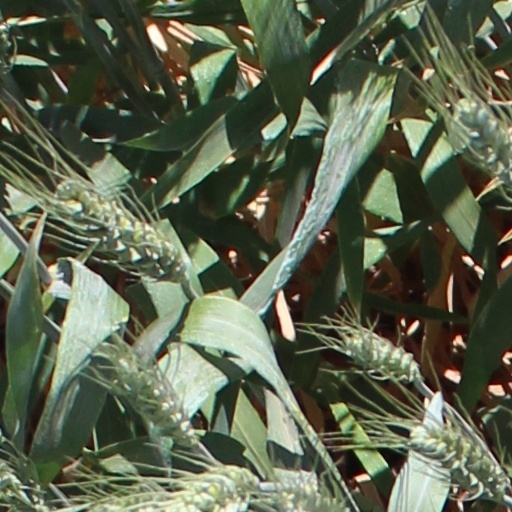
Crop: wheat